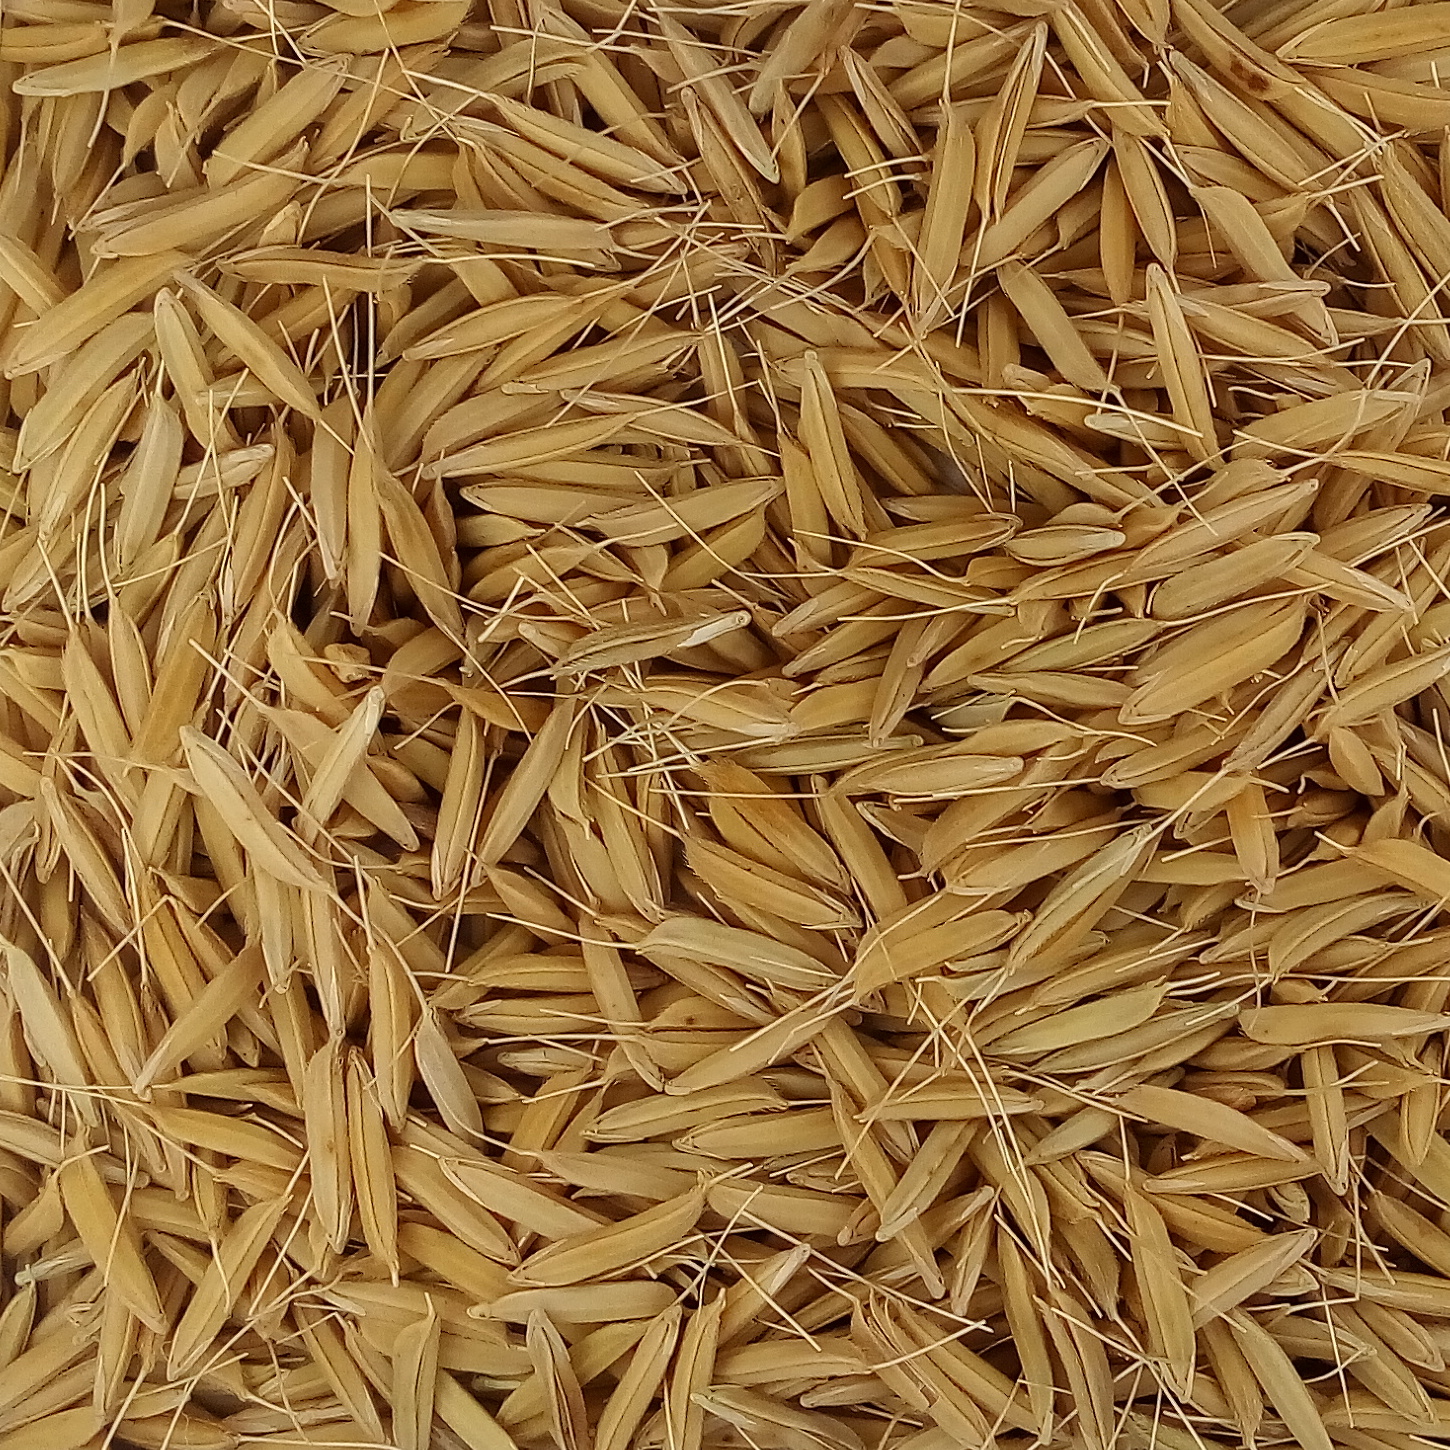
Rice seed variety: PB1